Efficiency Medal

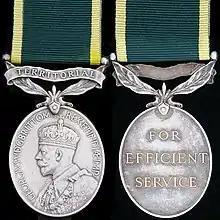
King George V version with a "TERRITORIAL" suspender bar

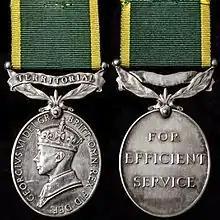
Second King George VI version with a "TERRITORIAL" suspender bar

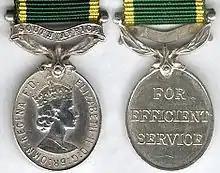
First Queen Elizabeth II version with a "SOUTH AFRICA" suspender bar

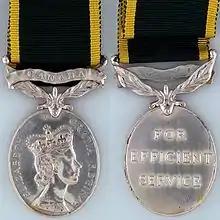
Third Queen Elizabeth II version with a "CANADA" suspender bar

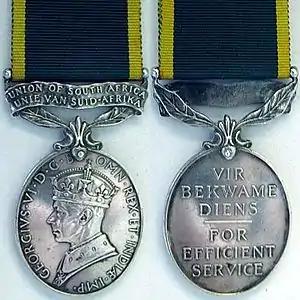
First King George VI version with a bilingual reverse and "UNION OF SOUTH AFRICA" "UNIE VAN SUID-AFRIKA" suspender bar

Three suspender scroll bar inscriptions were used on medals awarded to members of part-time forces in the United Kingdom.